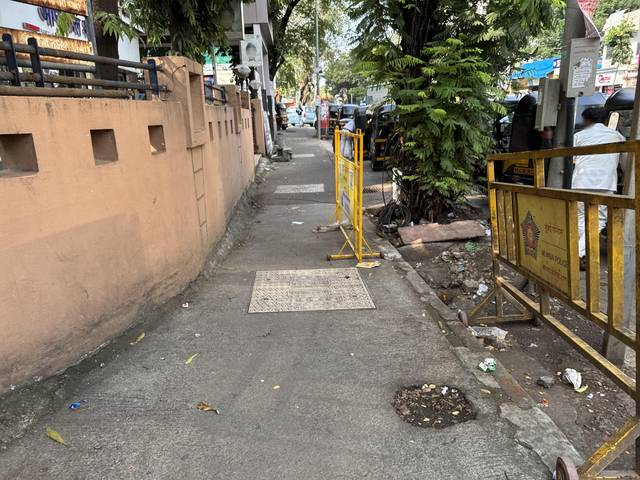
Region: India
Coordinates: 19.182, 72.847